Gwen John

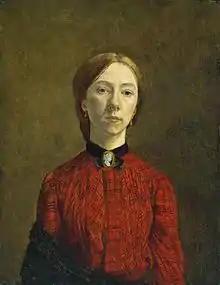
"Self-Portrait" (1902)

Gwendolen "Gwen" Mary John (22 June 1876 – 18 September 1939) was a Welsh artist who worked in France for most of her career. Her paintings, mainly portraits of anonymous female sitters, are rendered in a range of closely related tones. Although in her lifetime, John's work was overshadowed by that of her brother Augustus and her mentor and lover Auguste Rodin, awareness and esteem for John's artistic contributions has grown considerably since her death.